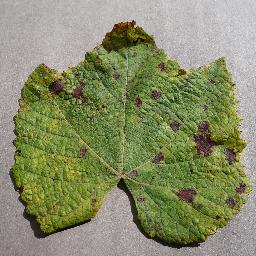
Label: Grape___Leaf_blight_(Isariopsis_Leaf_Spot)